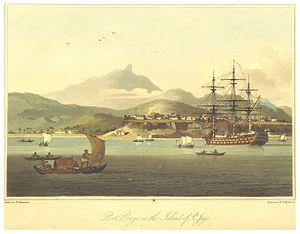
Plateau est le centre historique de la ville de Praia, capitale du Cap-Vert sur l'île de Santiago. Le nom vient du français « plateau » qui a donné Platô en créole du Cap-Vert. L'endroit est situé sur un plateau au dessus du port de Praia. Son altitude est de 37 mètres. La population du Plateau était de 1 019 personnes en 2010. Plusieurs bâtiments publics sont situés sur le Plateau, notamment le palais présidentiel de Praia, l'église Nossa Senhora da Graça et le musée ethnographique de Praia.